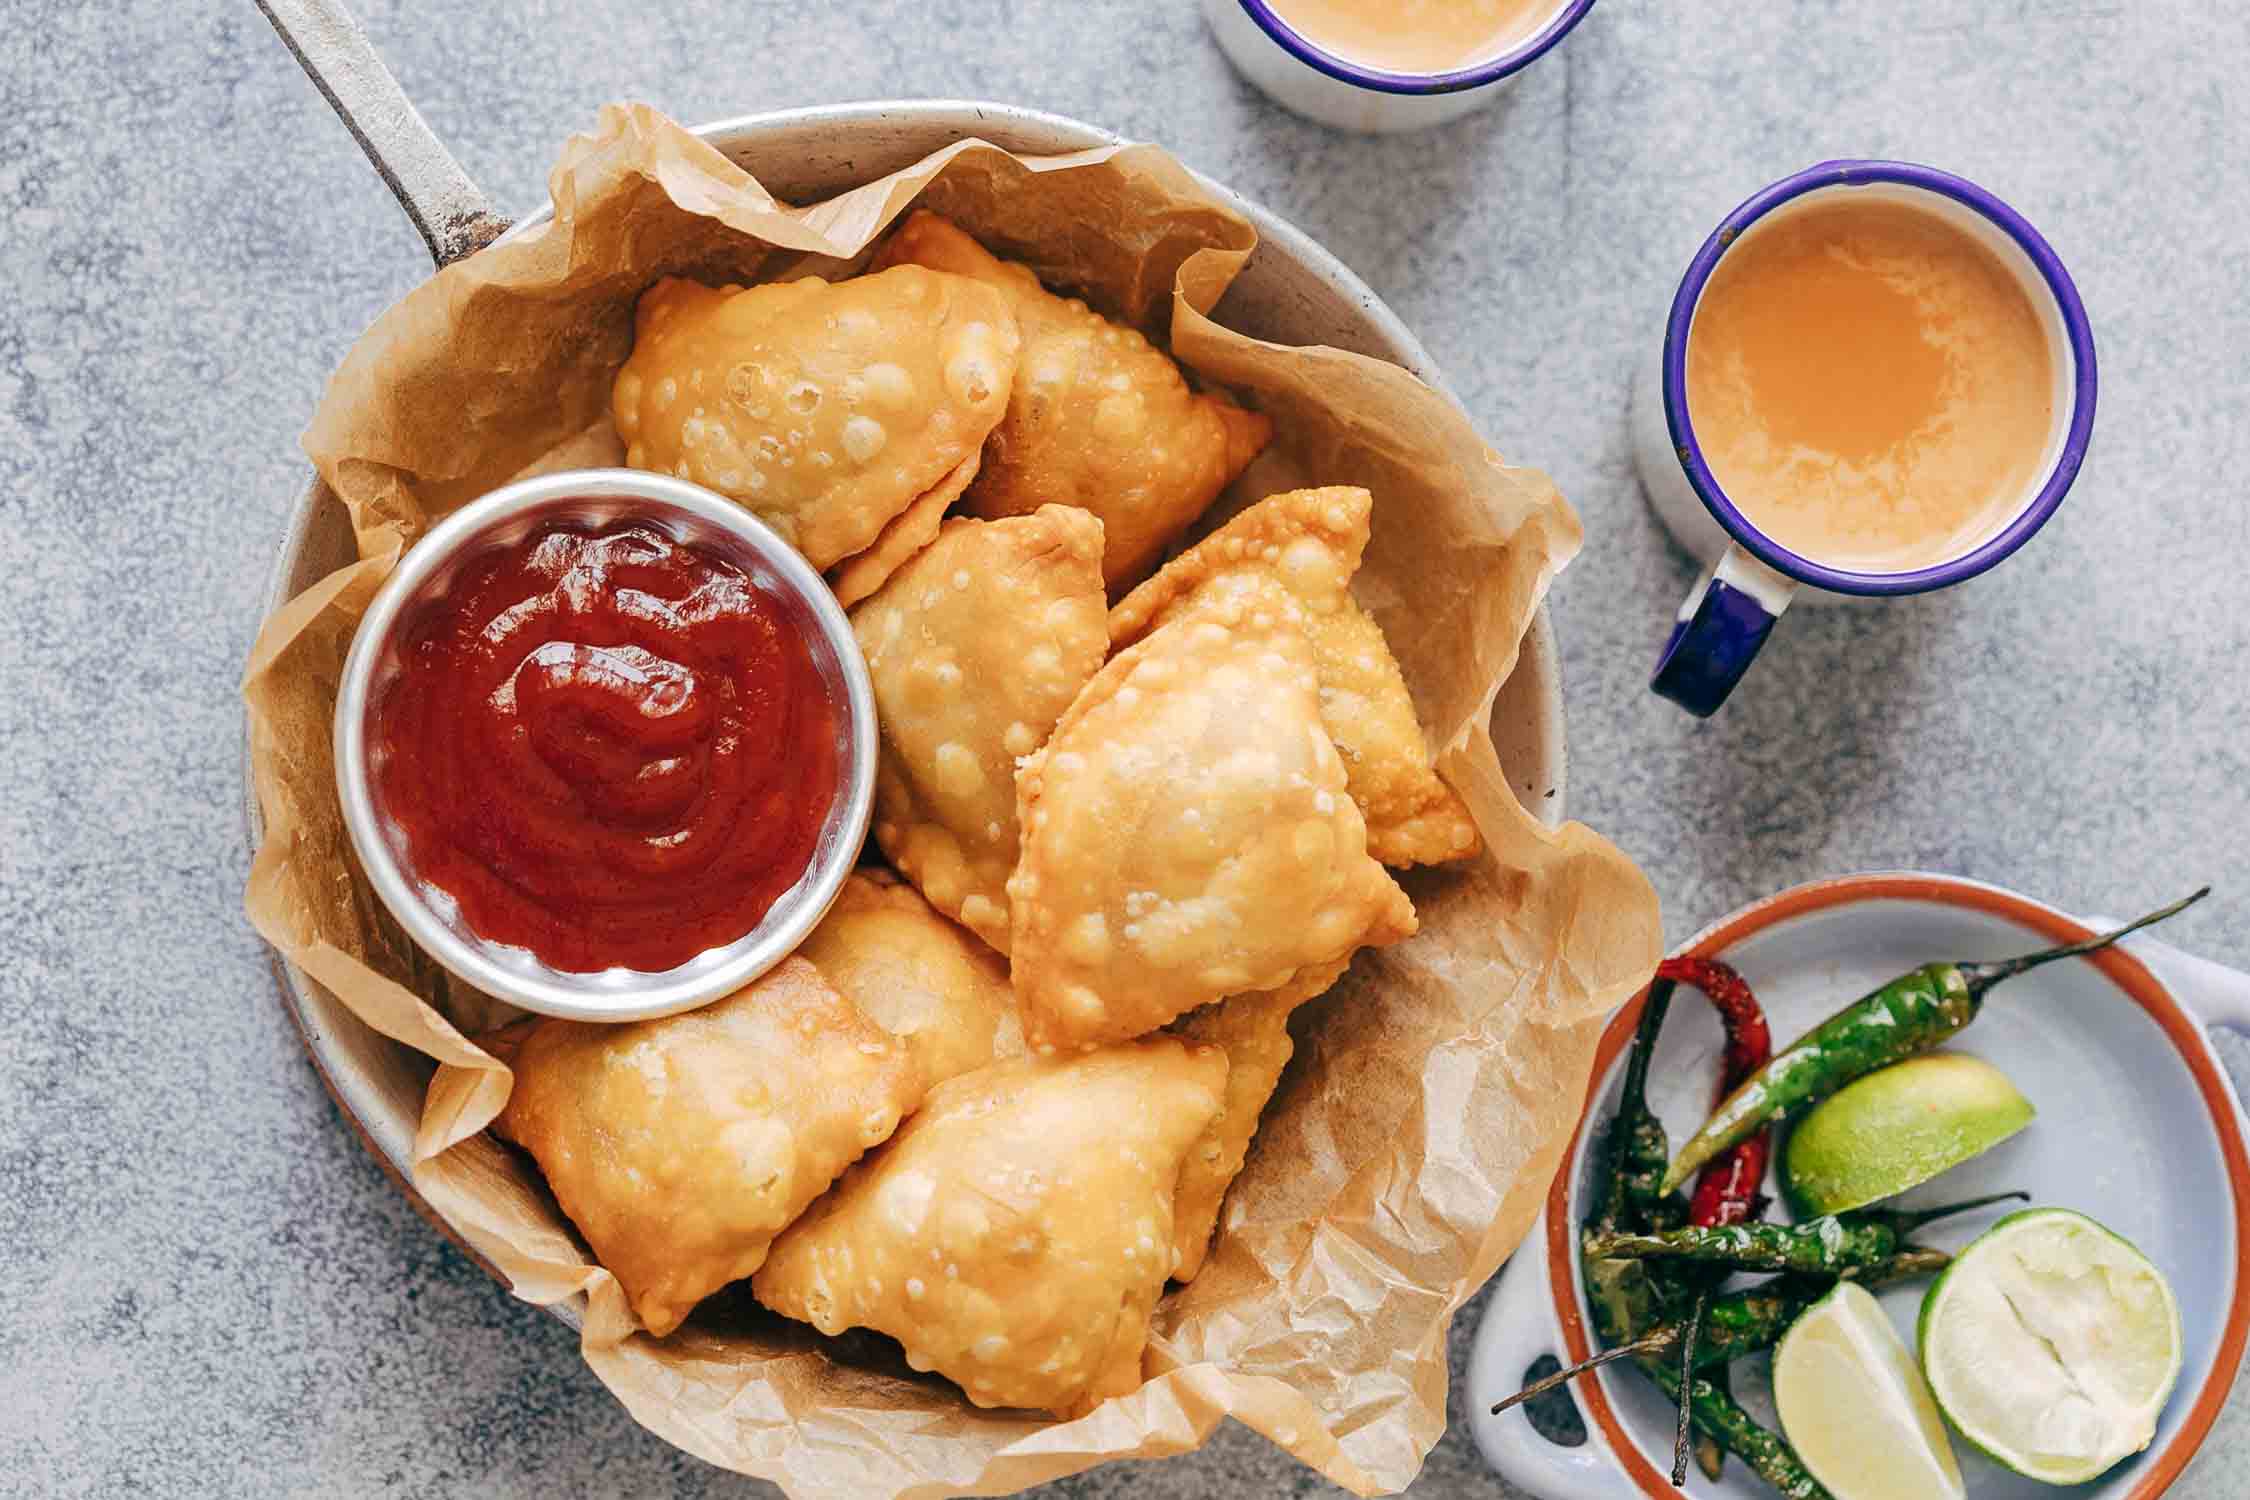
Dish: samosa